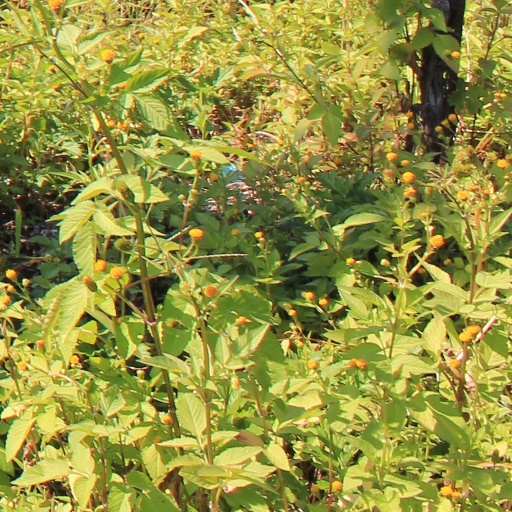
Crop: grape